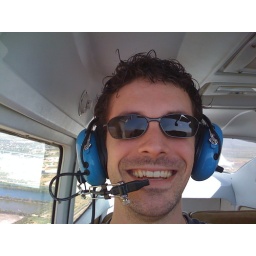
Yeah... I gotta get back in the front seat of an airplane soon. Too much fun.